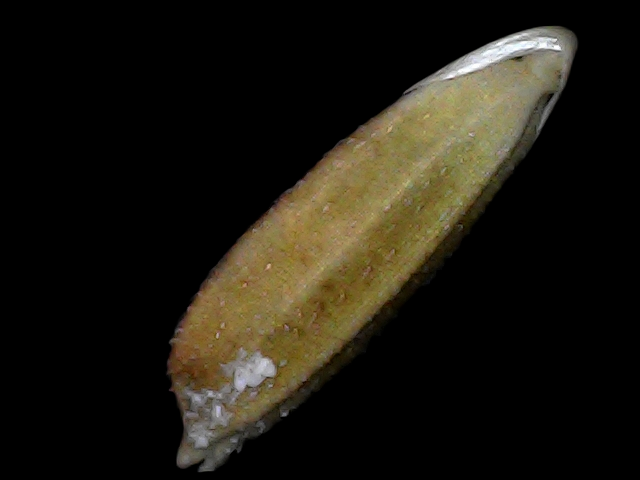
Rice variety: Bd56